Describe the emotion expressed in this image:  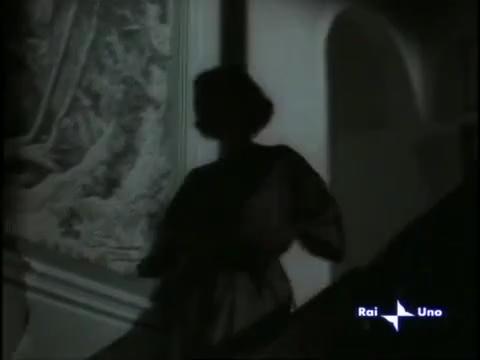
This person displays Pain, valence and arousal with low intensity.